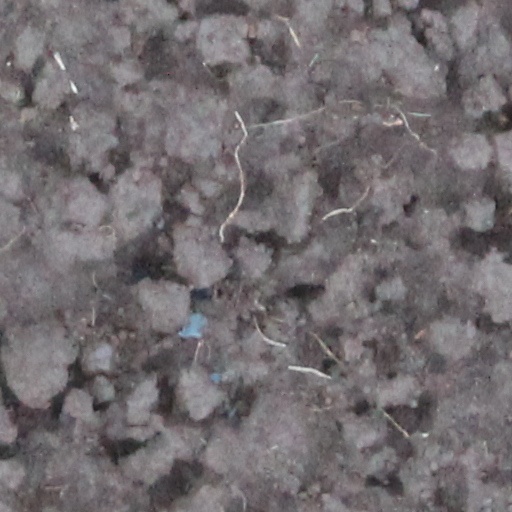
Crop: wheat